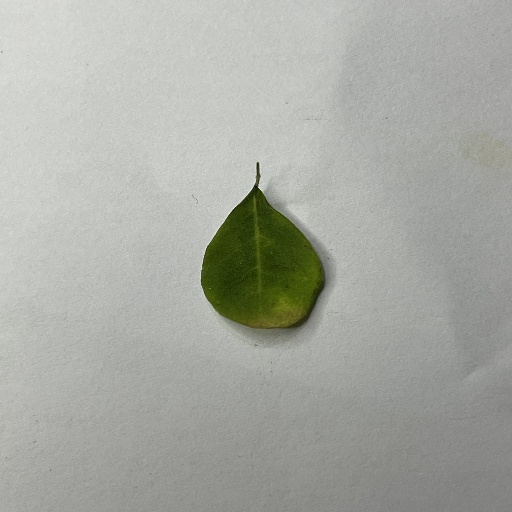
Species: Sojina
Leaf condition: Bacterial Spot